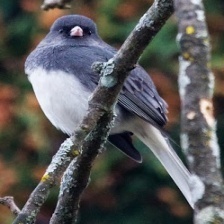
Species: DARK EYED JUNCO
Scientific name: JUNCO HYEMALIS